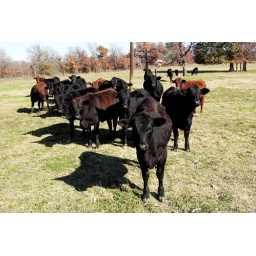
black angus beefmaster mix. My great uncle's cattle in SE Oklahoma.